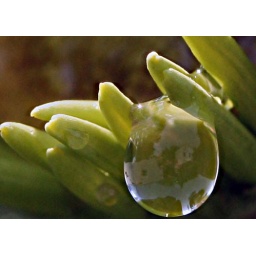
That's my house reflected in the water dropplet on a spring plant